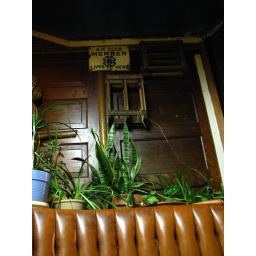
I got my favorite anti-social seat in the house tonight.  I like the plants.